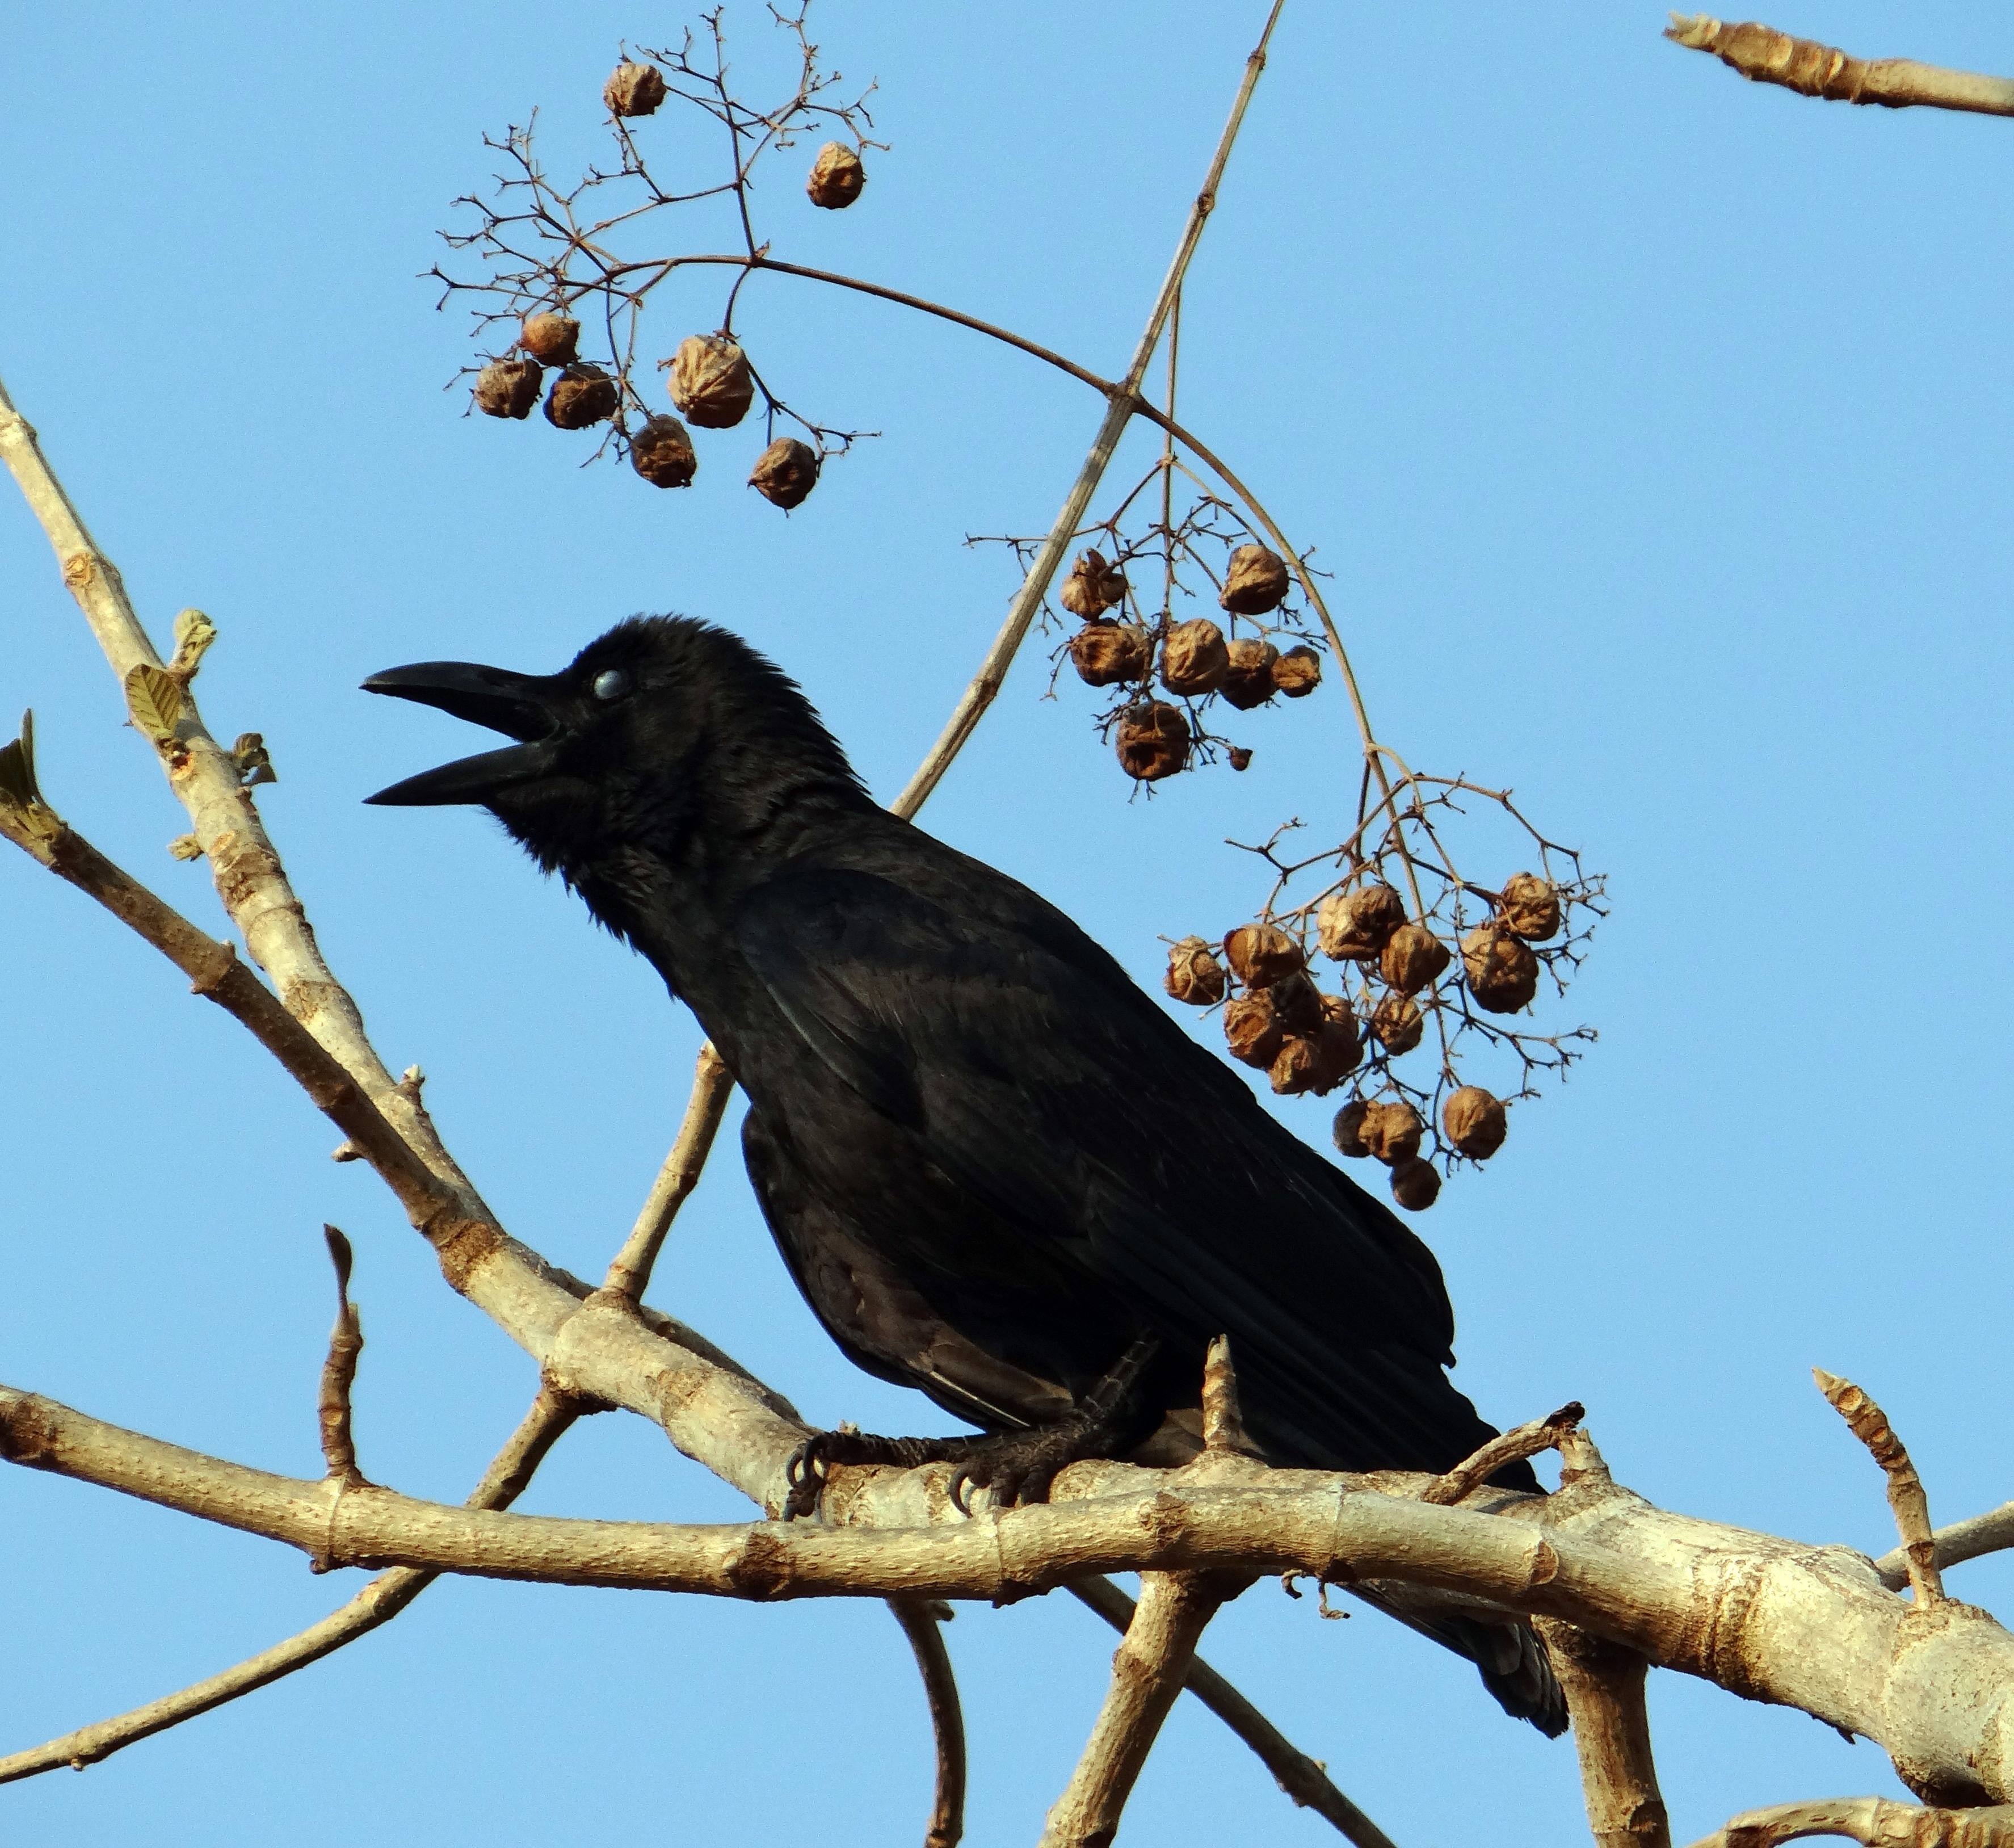
branch, bird, wildlife, fauna, crow, twig, vertebrate, india, blackbird, karnataka, perching bird, indian jungle crow, corvus macrorhynchos, large billed crow, jungle crow, eyelid shut